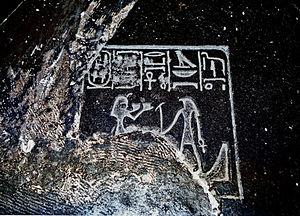
Merneferrê Aÿ Iᵉʳ est un roi de la XIIIᵉ dynastie.